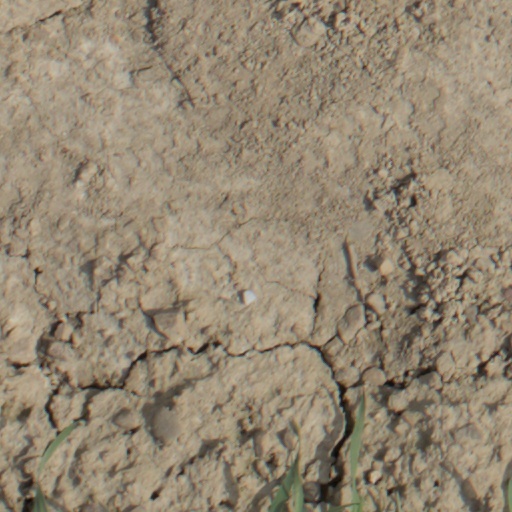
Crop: wheat